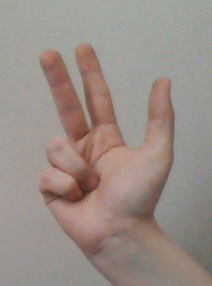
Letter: al